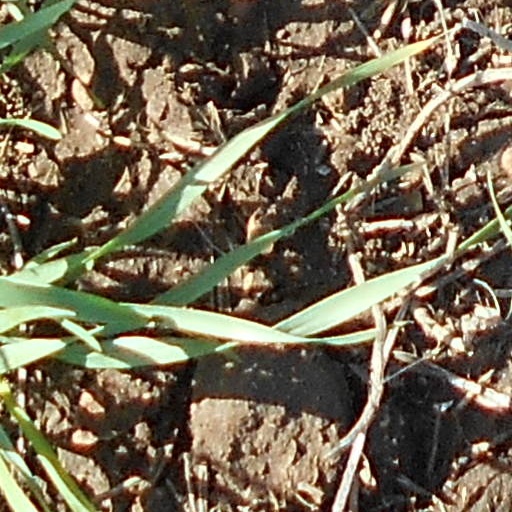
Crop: wheat